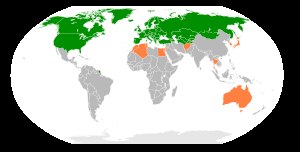
OSCE
OSCE's medlemslande (grøn) og samarbejdspartnere (orange)
OSCE – Organisationen for Sikkerhed og Samarbejde i Europa blev oprettet i 1973 som CSCE, men man ændrede navnet i 1990 i forbindelse med en revision af opgaverne efter kommunismens sammenbrud.